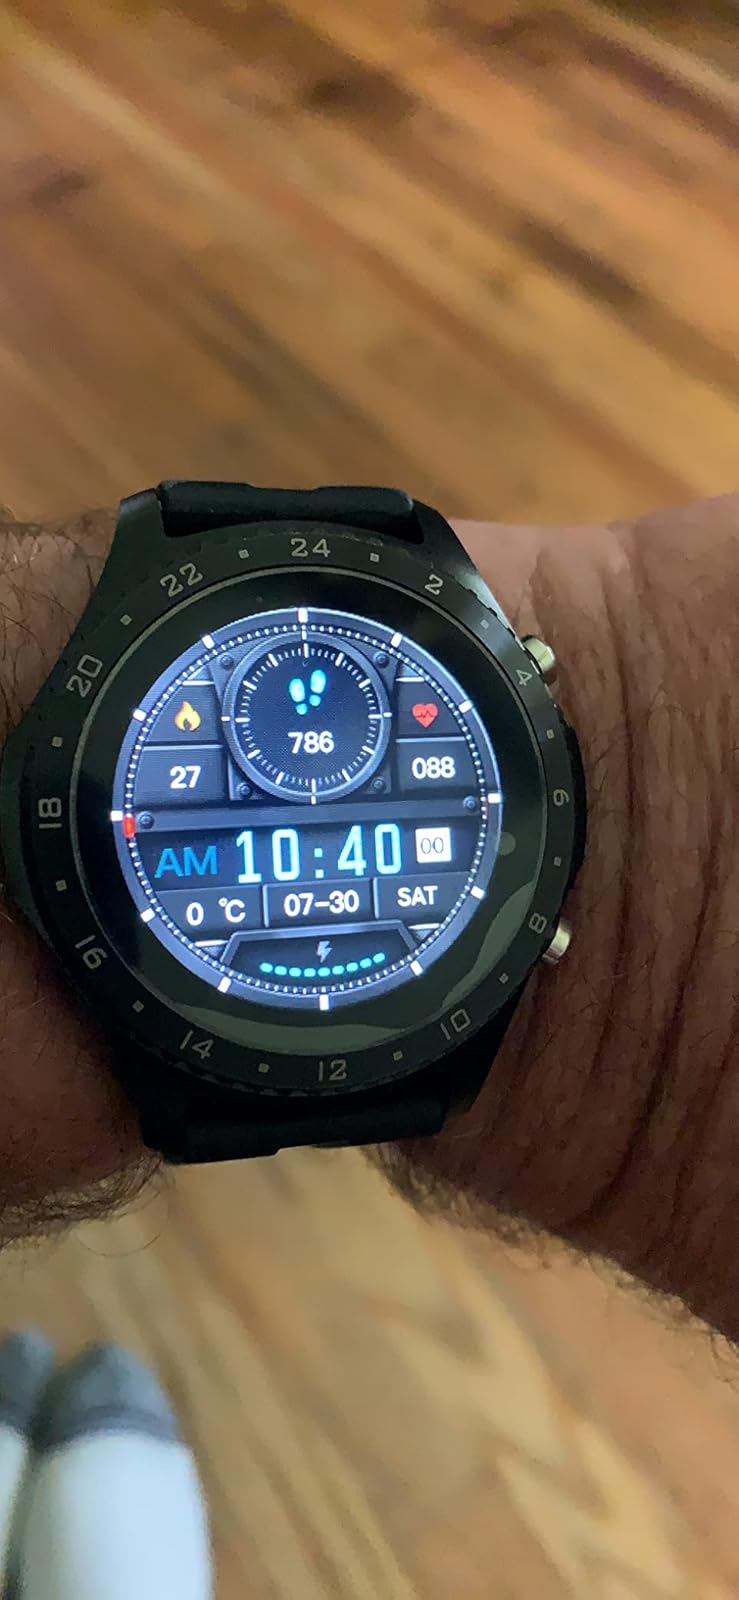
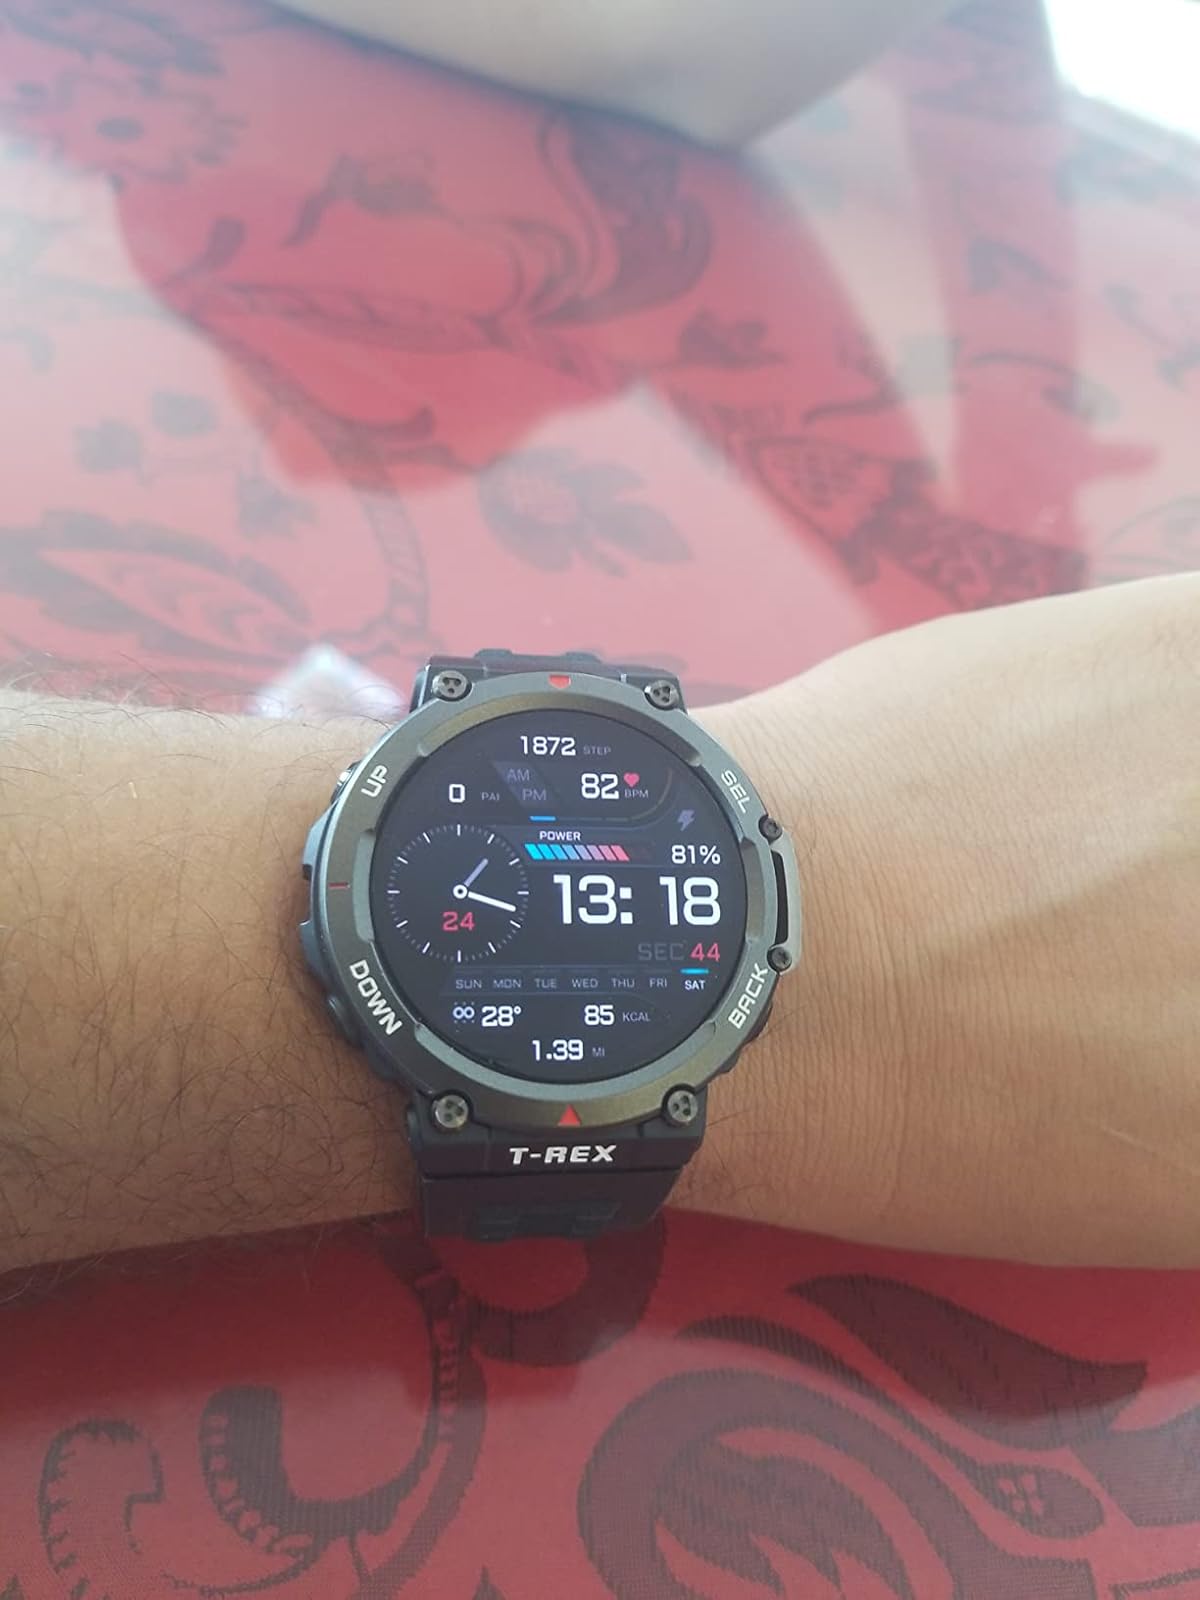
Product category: smartwatch
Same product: no